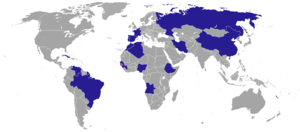
Ceci est une liste des représentations diplomatiques de la Guinée-Bissau, à l'exclusion des consulats honoraires. La République de Guinée-Bissau suit une politique étrangère non alignée et recherche des relations amicales et coopératives avec une grande variété d'États et d'organisations, bien que sa présence diplomatique réelle soit faible.